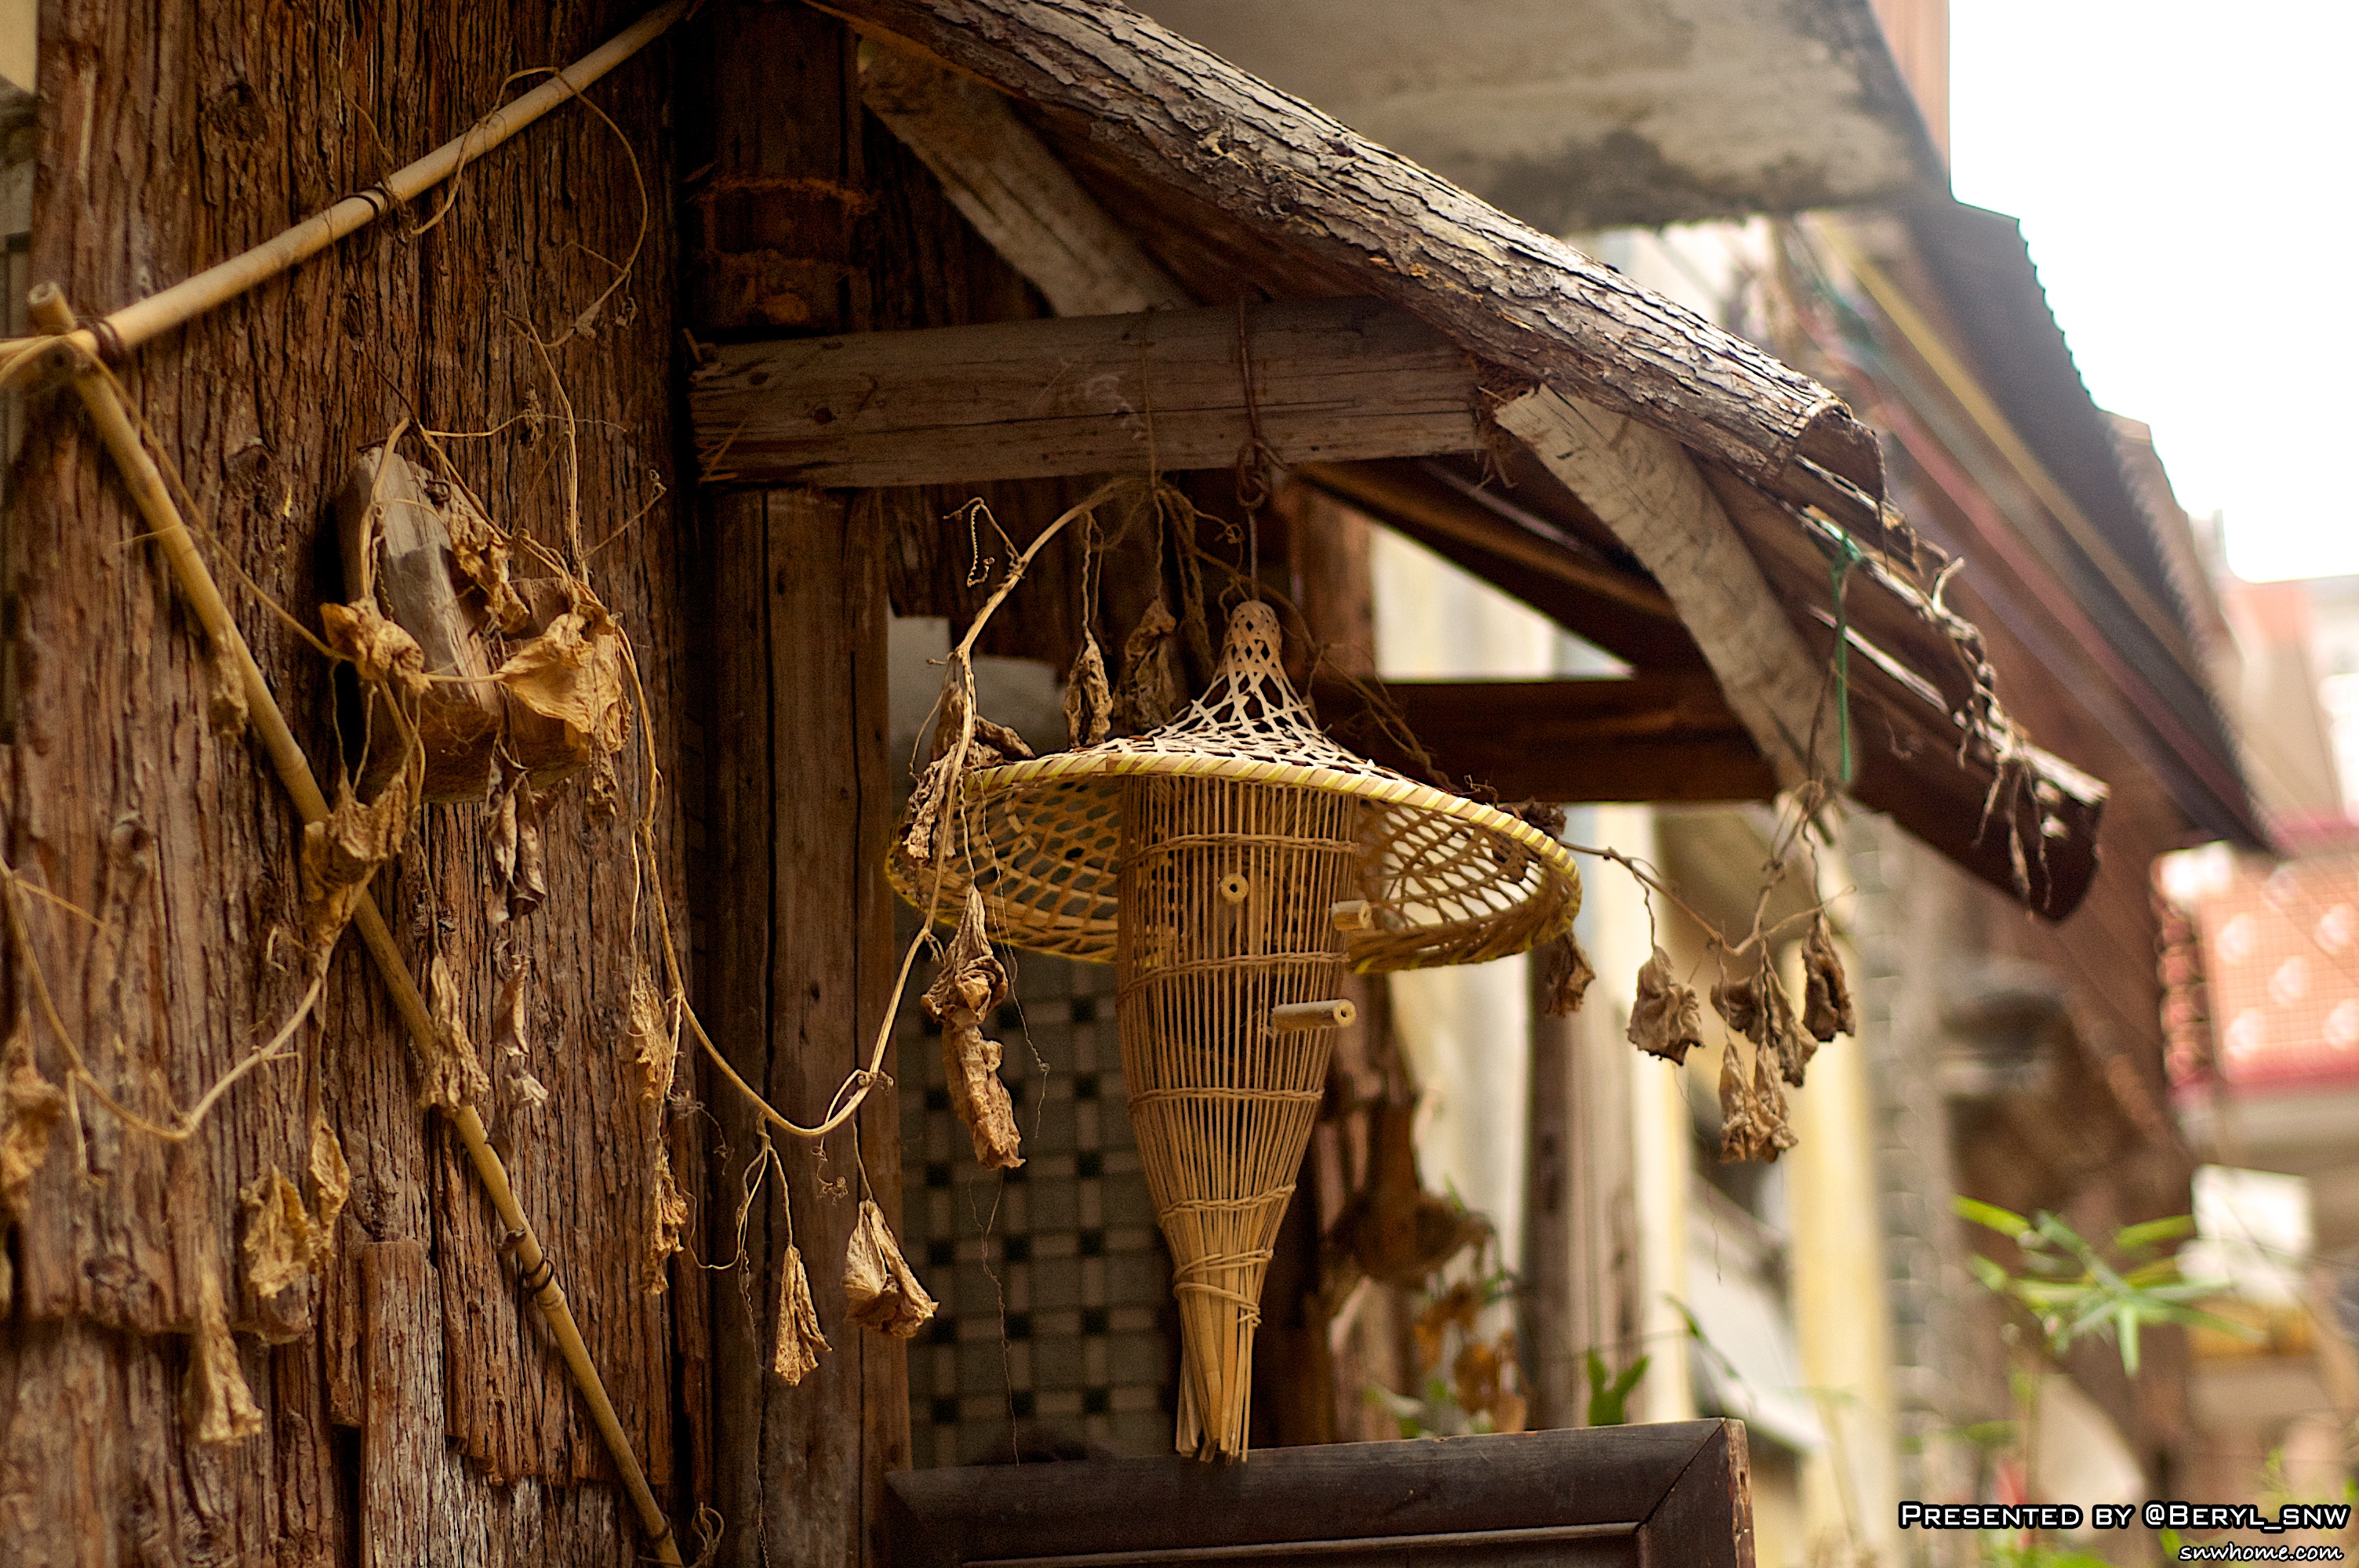
creative, wood, building, village, chinese, student, nikon, place of worship, temple, university, collage, shrine, canton, school, china, d70, daily, gdut, wat, ancient history, outdoor structure